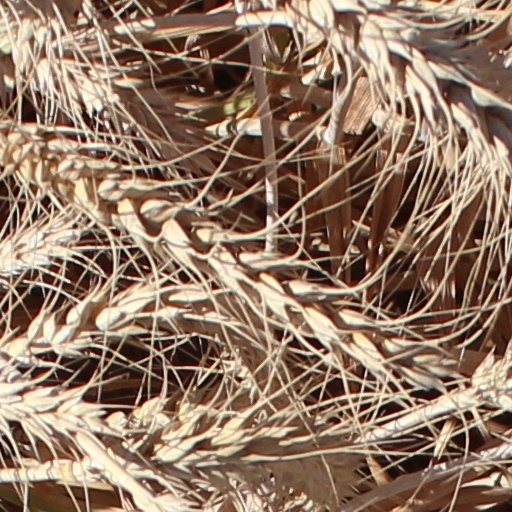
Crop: wheat